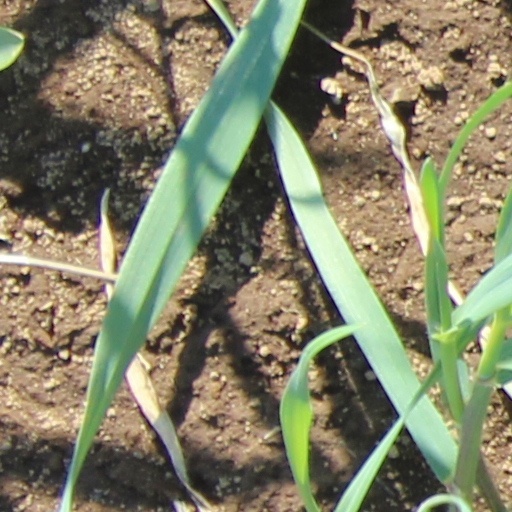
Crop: wheat